Baungon

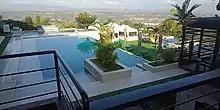
Ultra Winds Mountain Resort located in Barangay Pualas is accessible in Cagayan de Oro via Convention Center Access Road

Baungon is politically subdivided into 16 barangays. Each barangay consists of puroks while some have sitios.